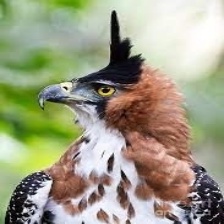
Species: ORNATE HAWK EAGLE
Scientific name: SPIZAETUS ORNATUS